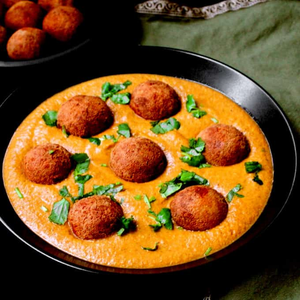
Dish: kofta